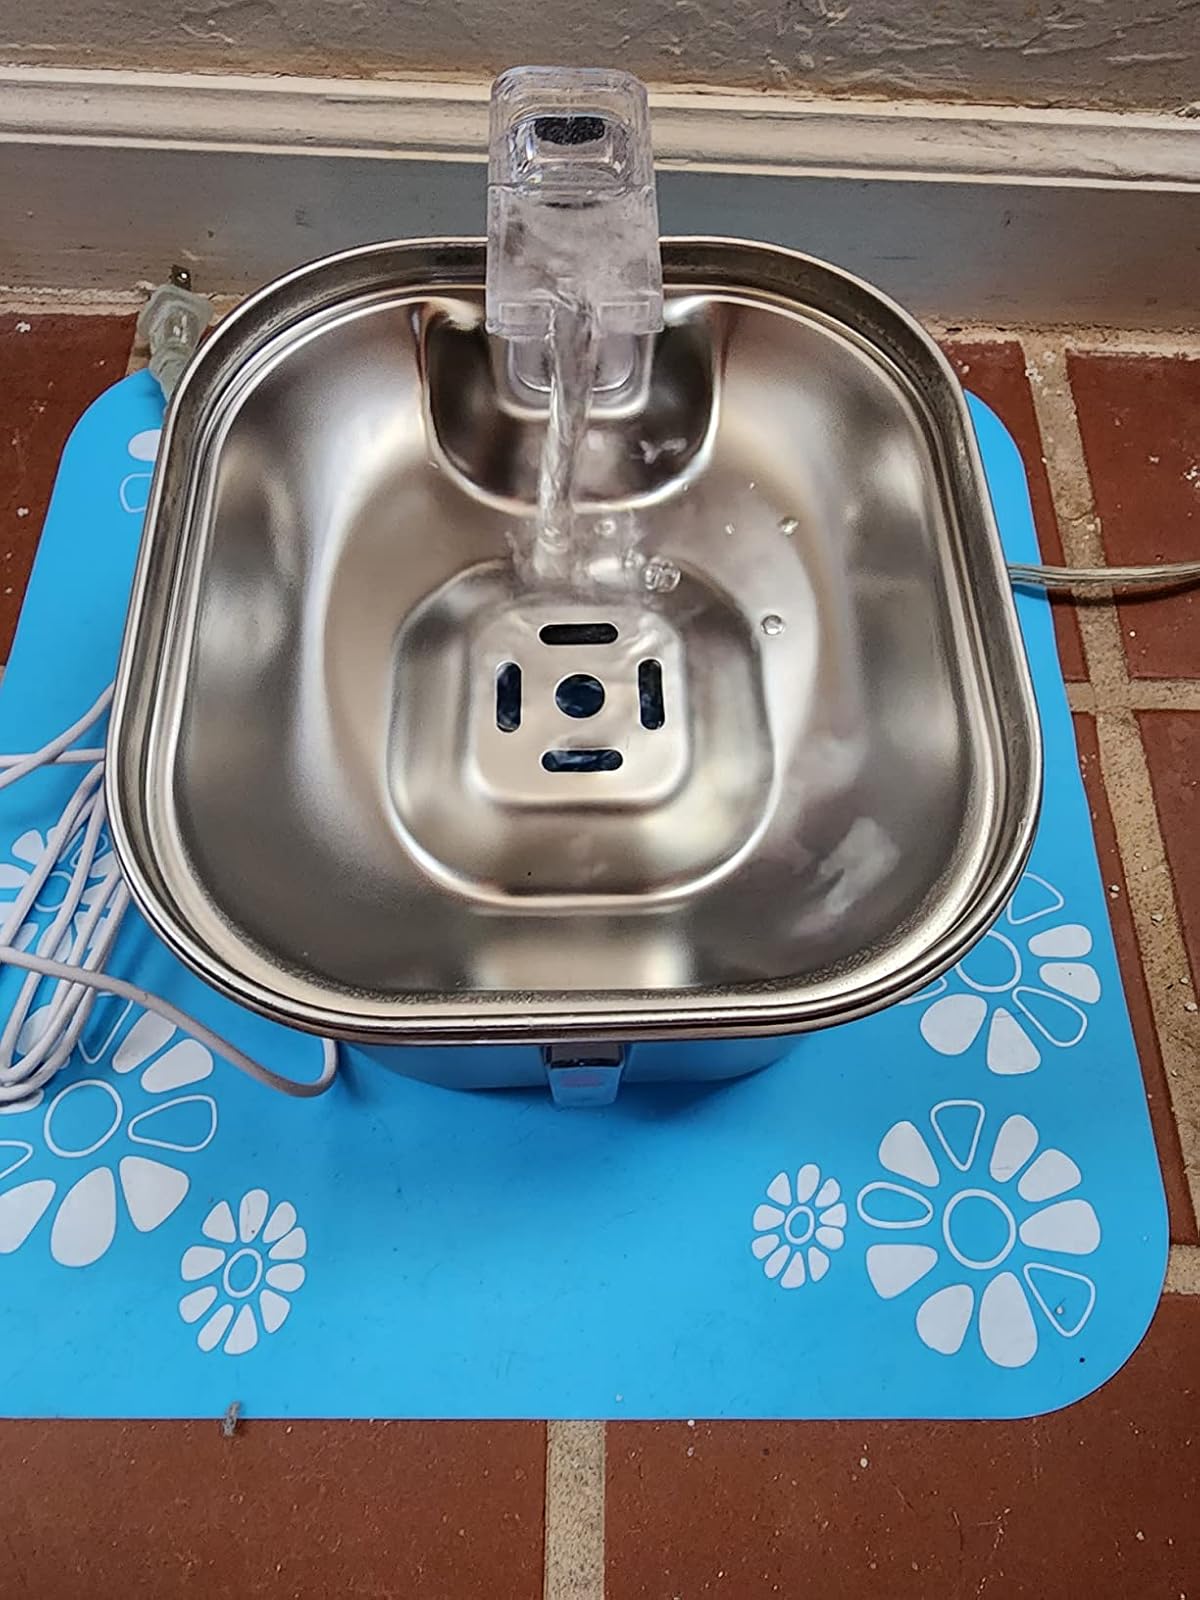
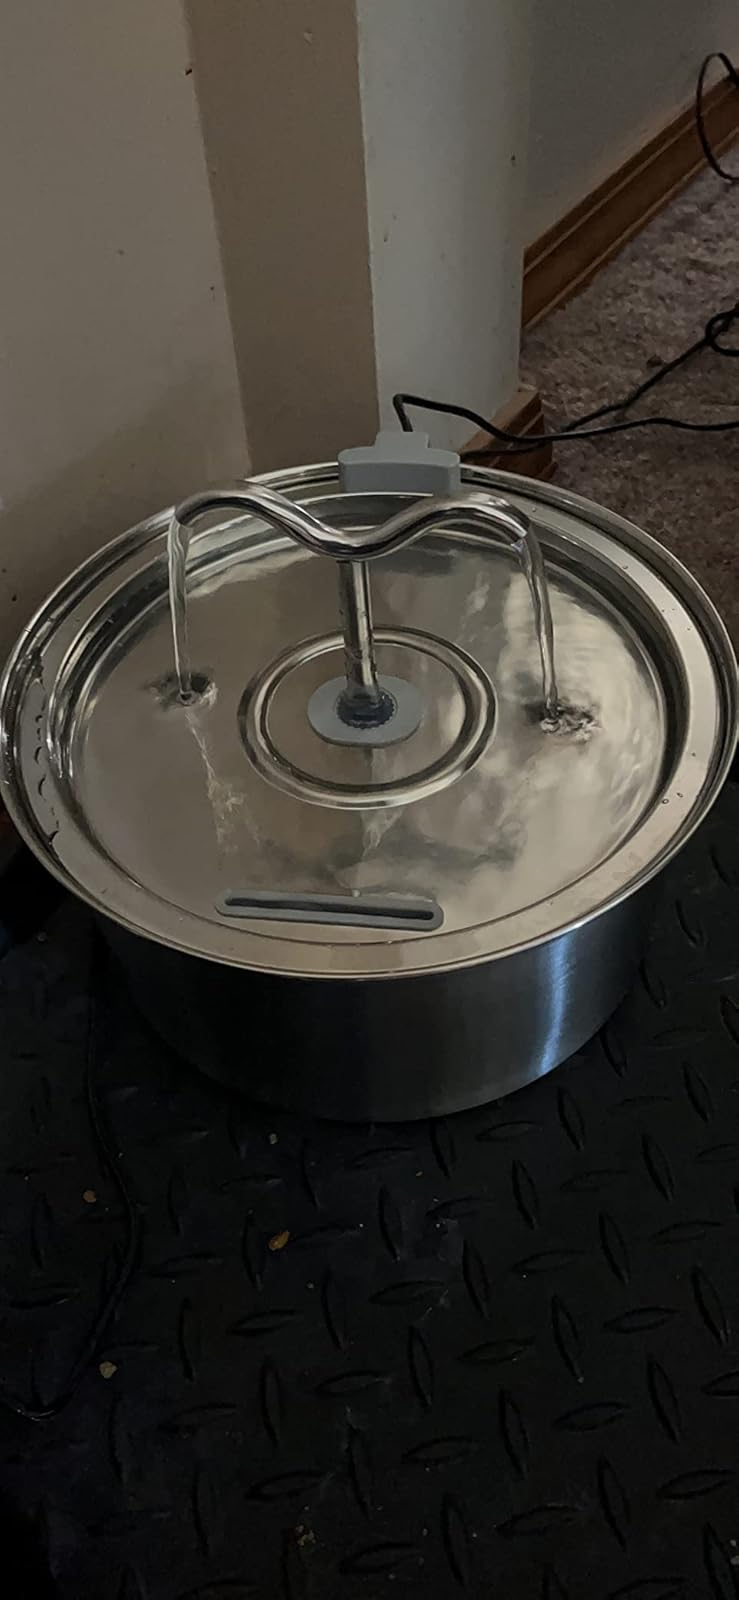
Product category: items_bowl
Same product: no